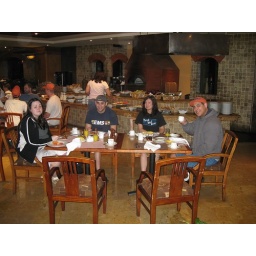
Some of the crew eating breakfast in Guatemala City before the bus ride to Cubulco.Featured: Erin, John Paul, Christie, Omar